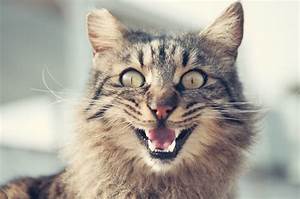
Label: cat